Cardium Formation

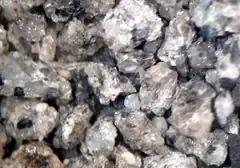
Photomicrograph of drill cuttings from Cardium Formation sandstone.

The Cardium Formation is a stratigraphic unit of Late Cretaceous age in the Western Canada Sedimentary Basin. It takes the name from the fossilized heart-shaped cockle shells in the family Cardiidae (from Greek "kardiā", "heart") present. It was first described along the Bow River banks by James Hector in 1895. It is present throughout western Alberta and in northeastern British Columbia, and it is a major source of petroleum and natural gas.